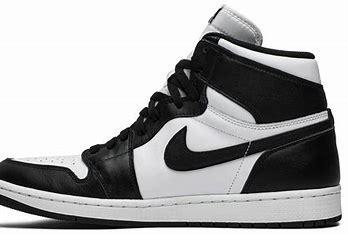
Brand: Jordan
Model: 1